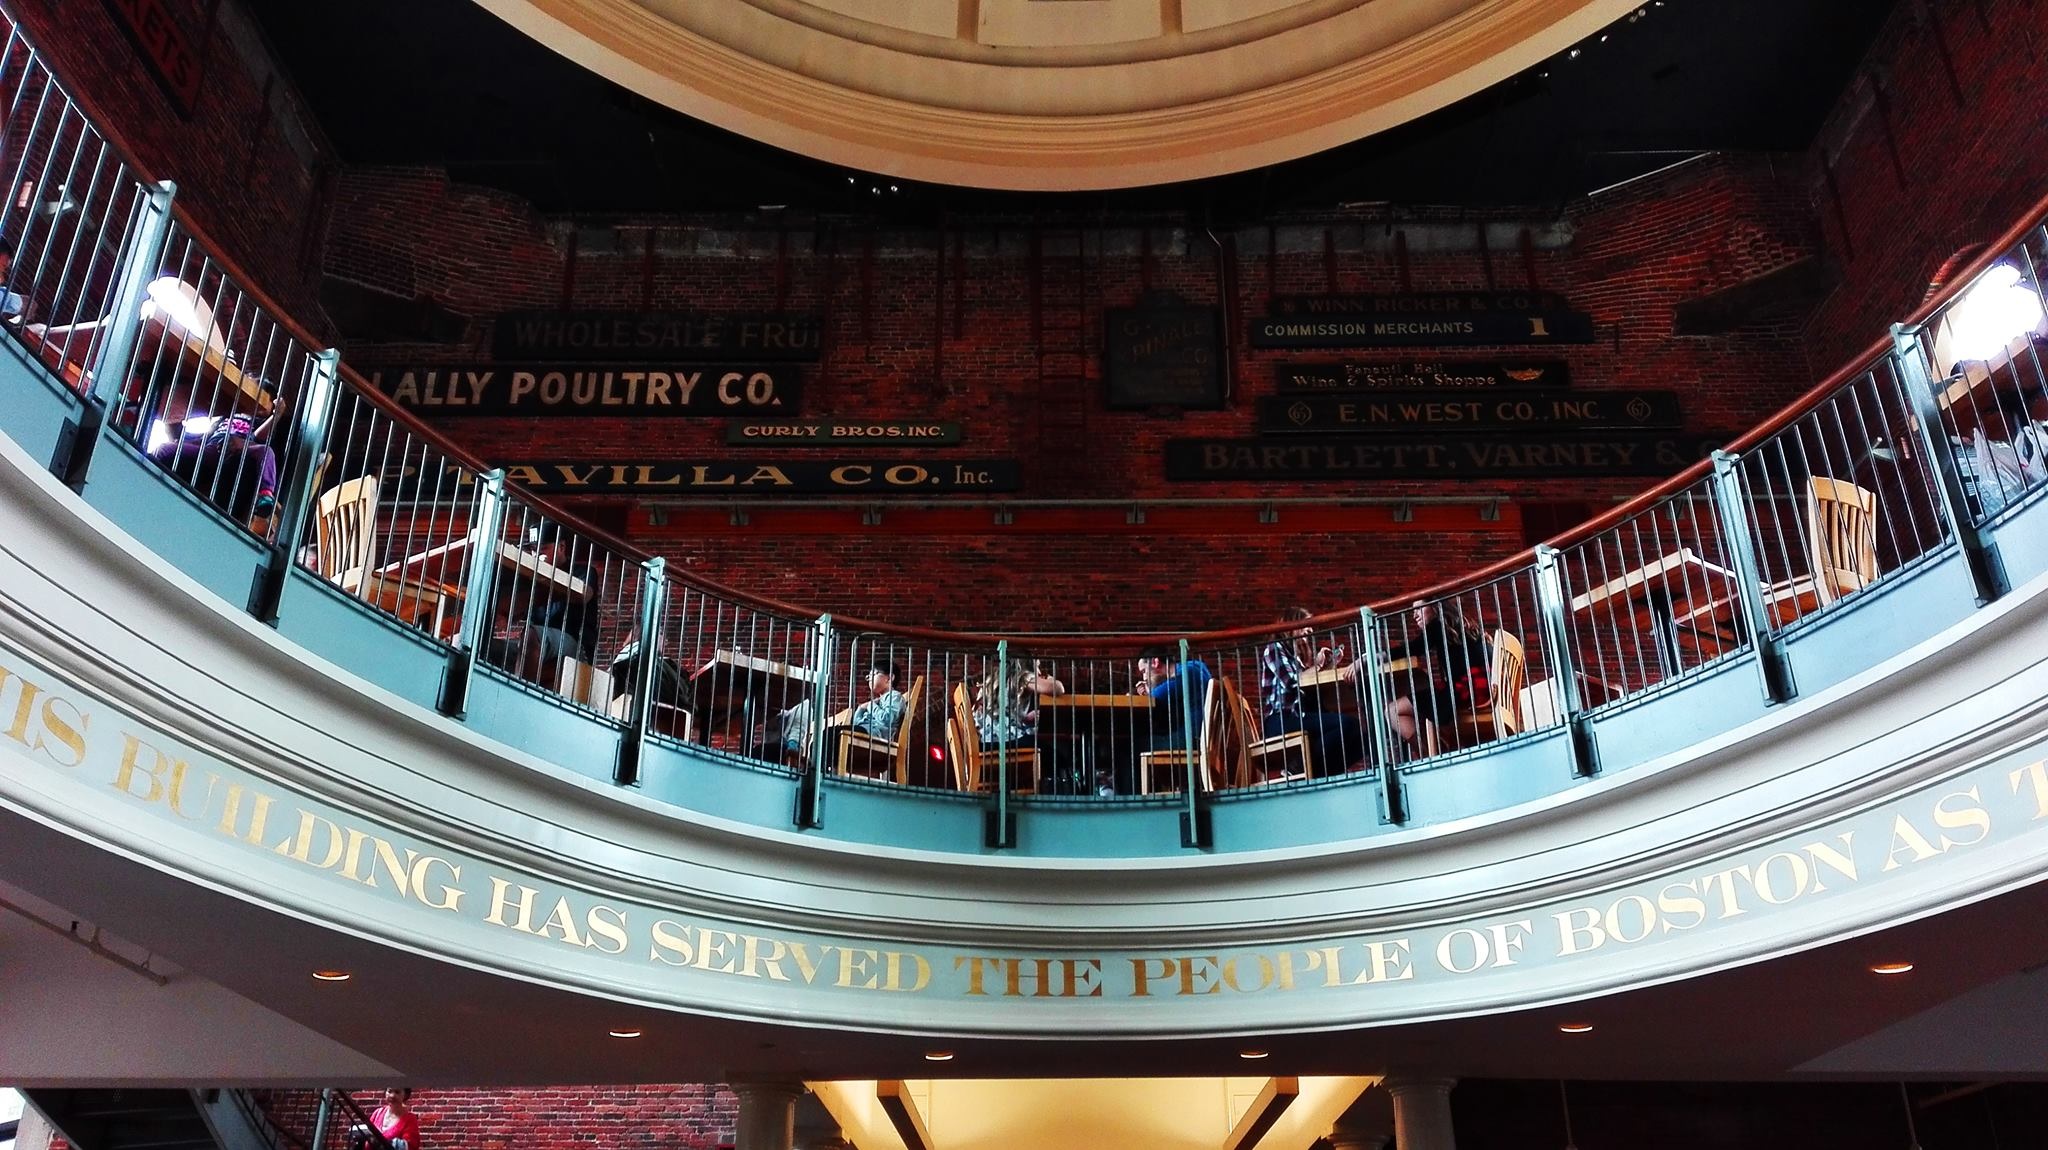
architecture, structure, auditorium, view, building, city, urban, audience, opera house, industrial, market, stadium, boston, united states, theatre, arena, stage, urban landscape, convention center, sport venue, music venue